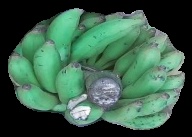
Variety: elakki-bale
Grade: grade3